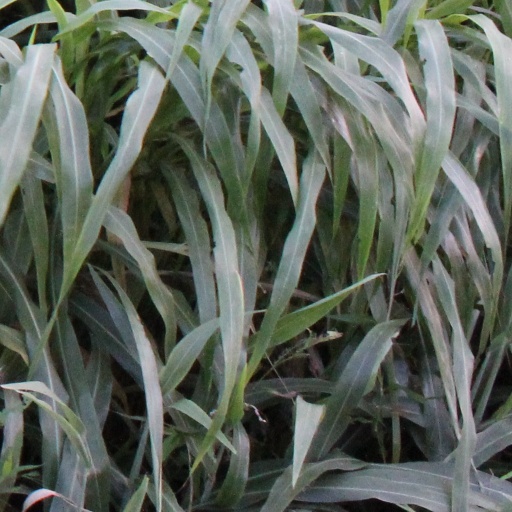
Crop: sorghum